John F. Forward Sr.

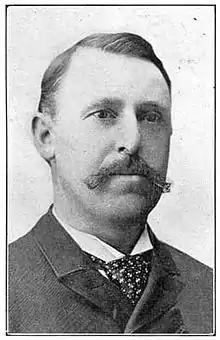

John F. Forward Sr. (October 3, 1851 – December 24, 1926) was an American Republican politician from California.